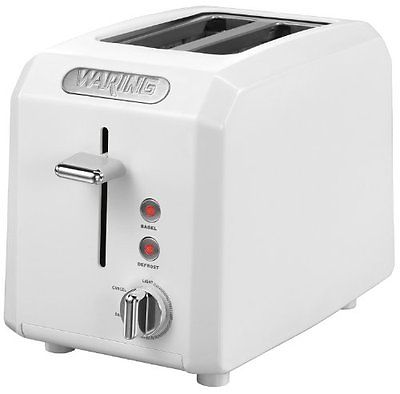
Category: toaster